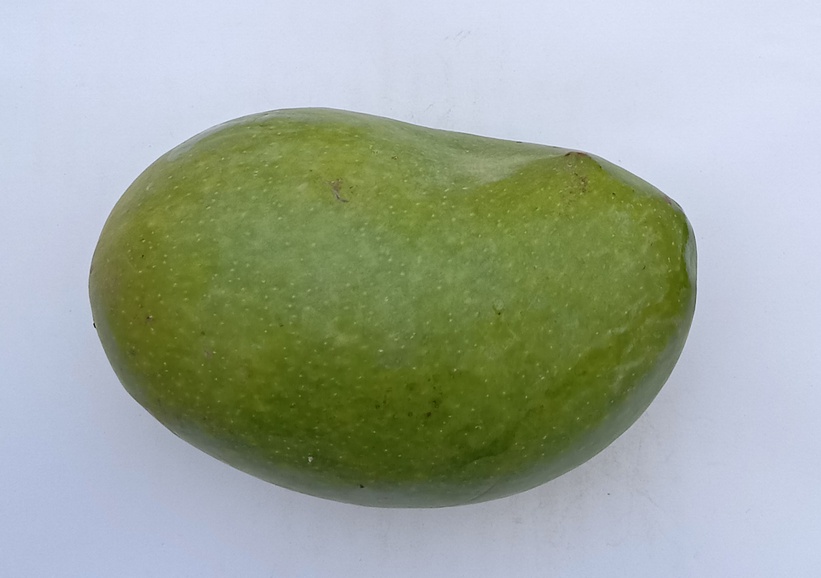
Mango variety: Chaunsa (White)